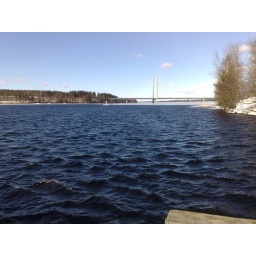
That's the bridge on highway #4, maybe should go check it out from underneath sometimes ;)